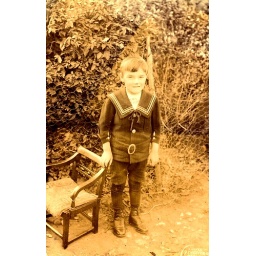
small boy by chair